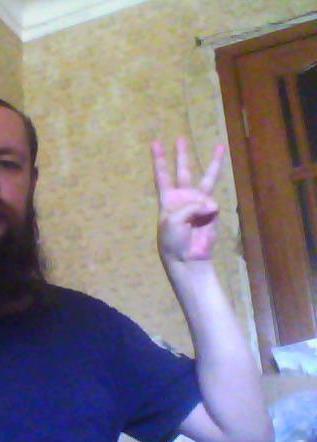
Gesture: three